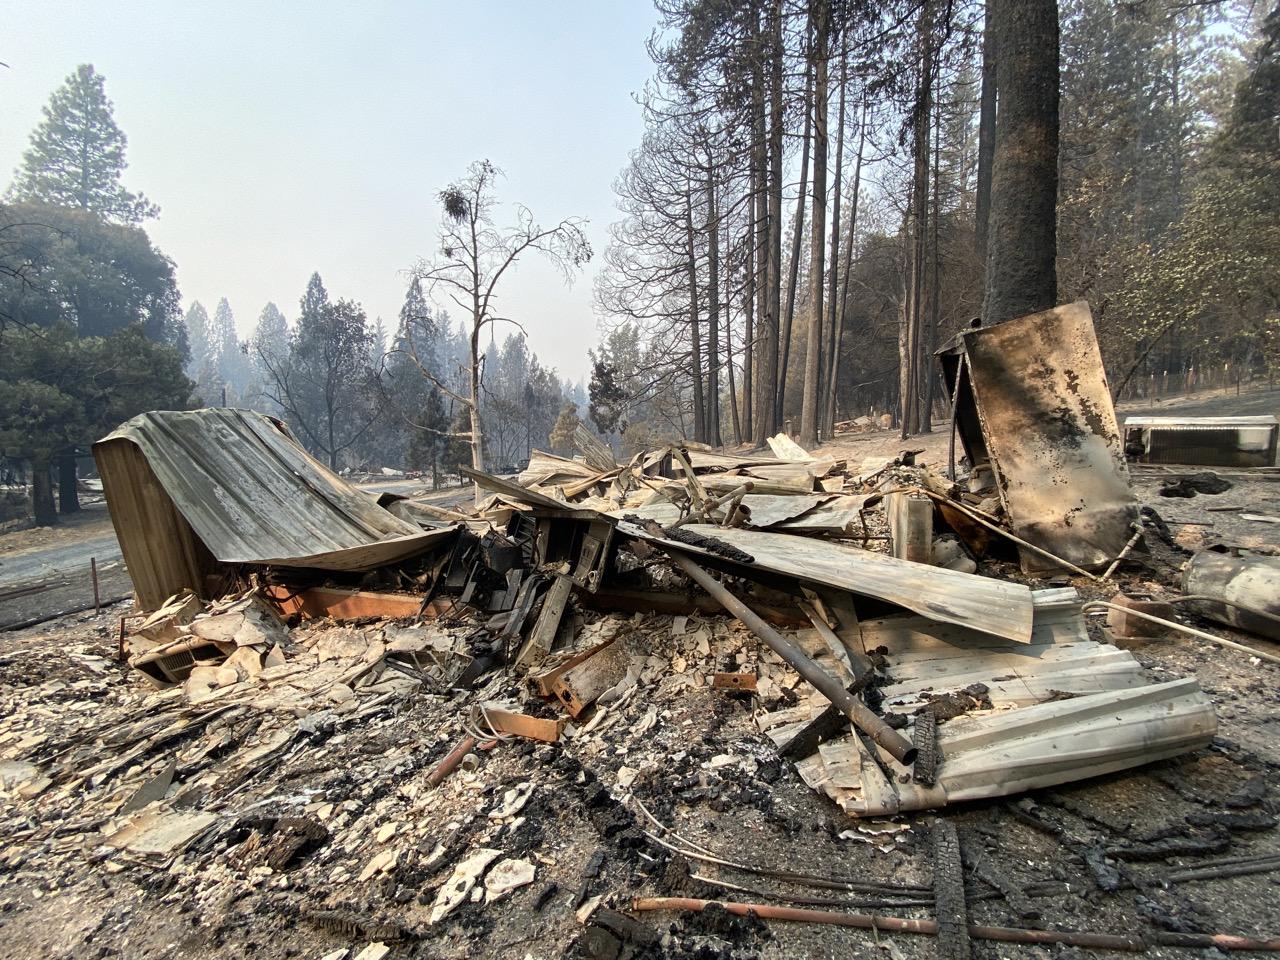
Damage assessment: destroyed